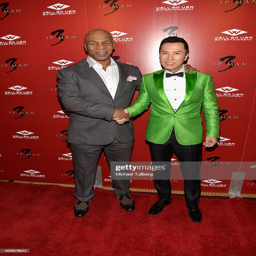
professional boxer and martial artist attend the premiere .